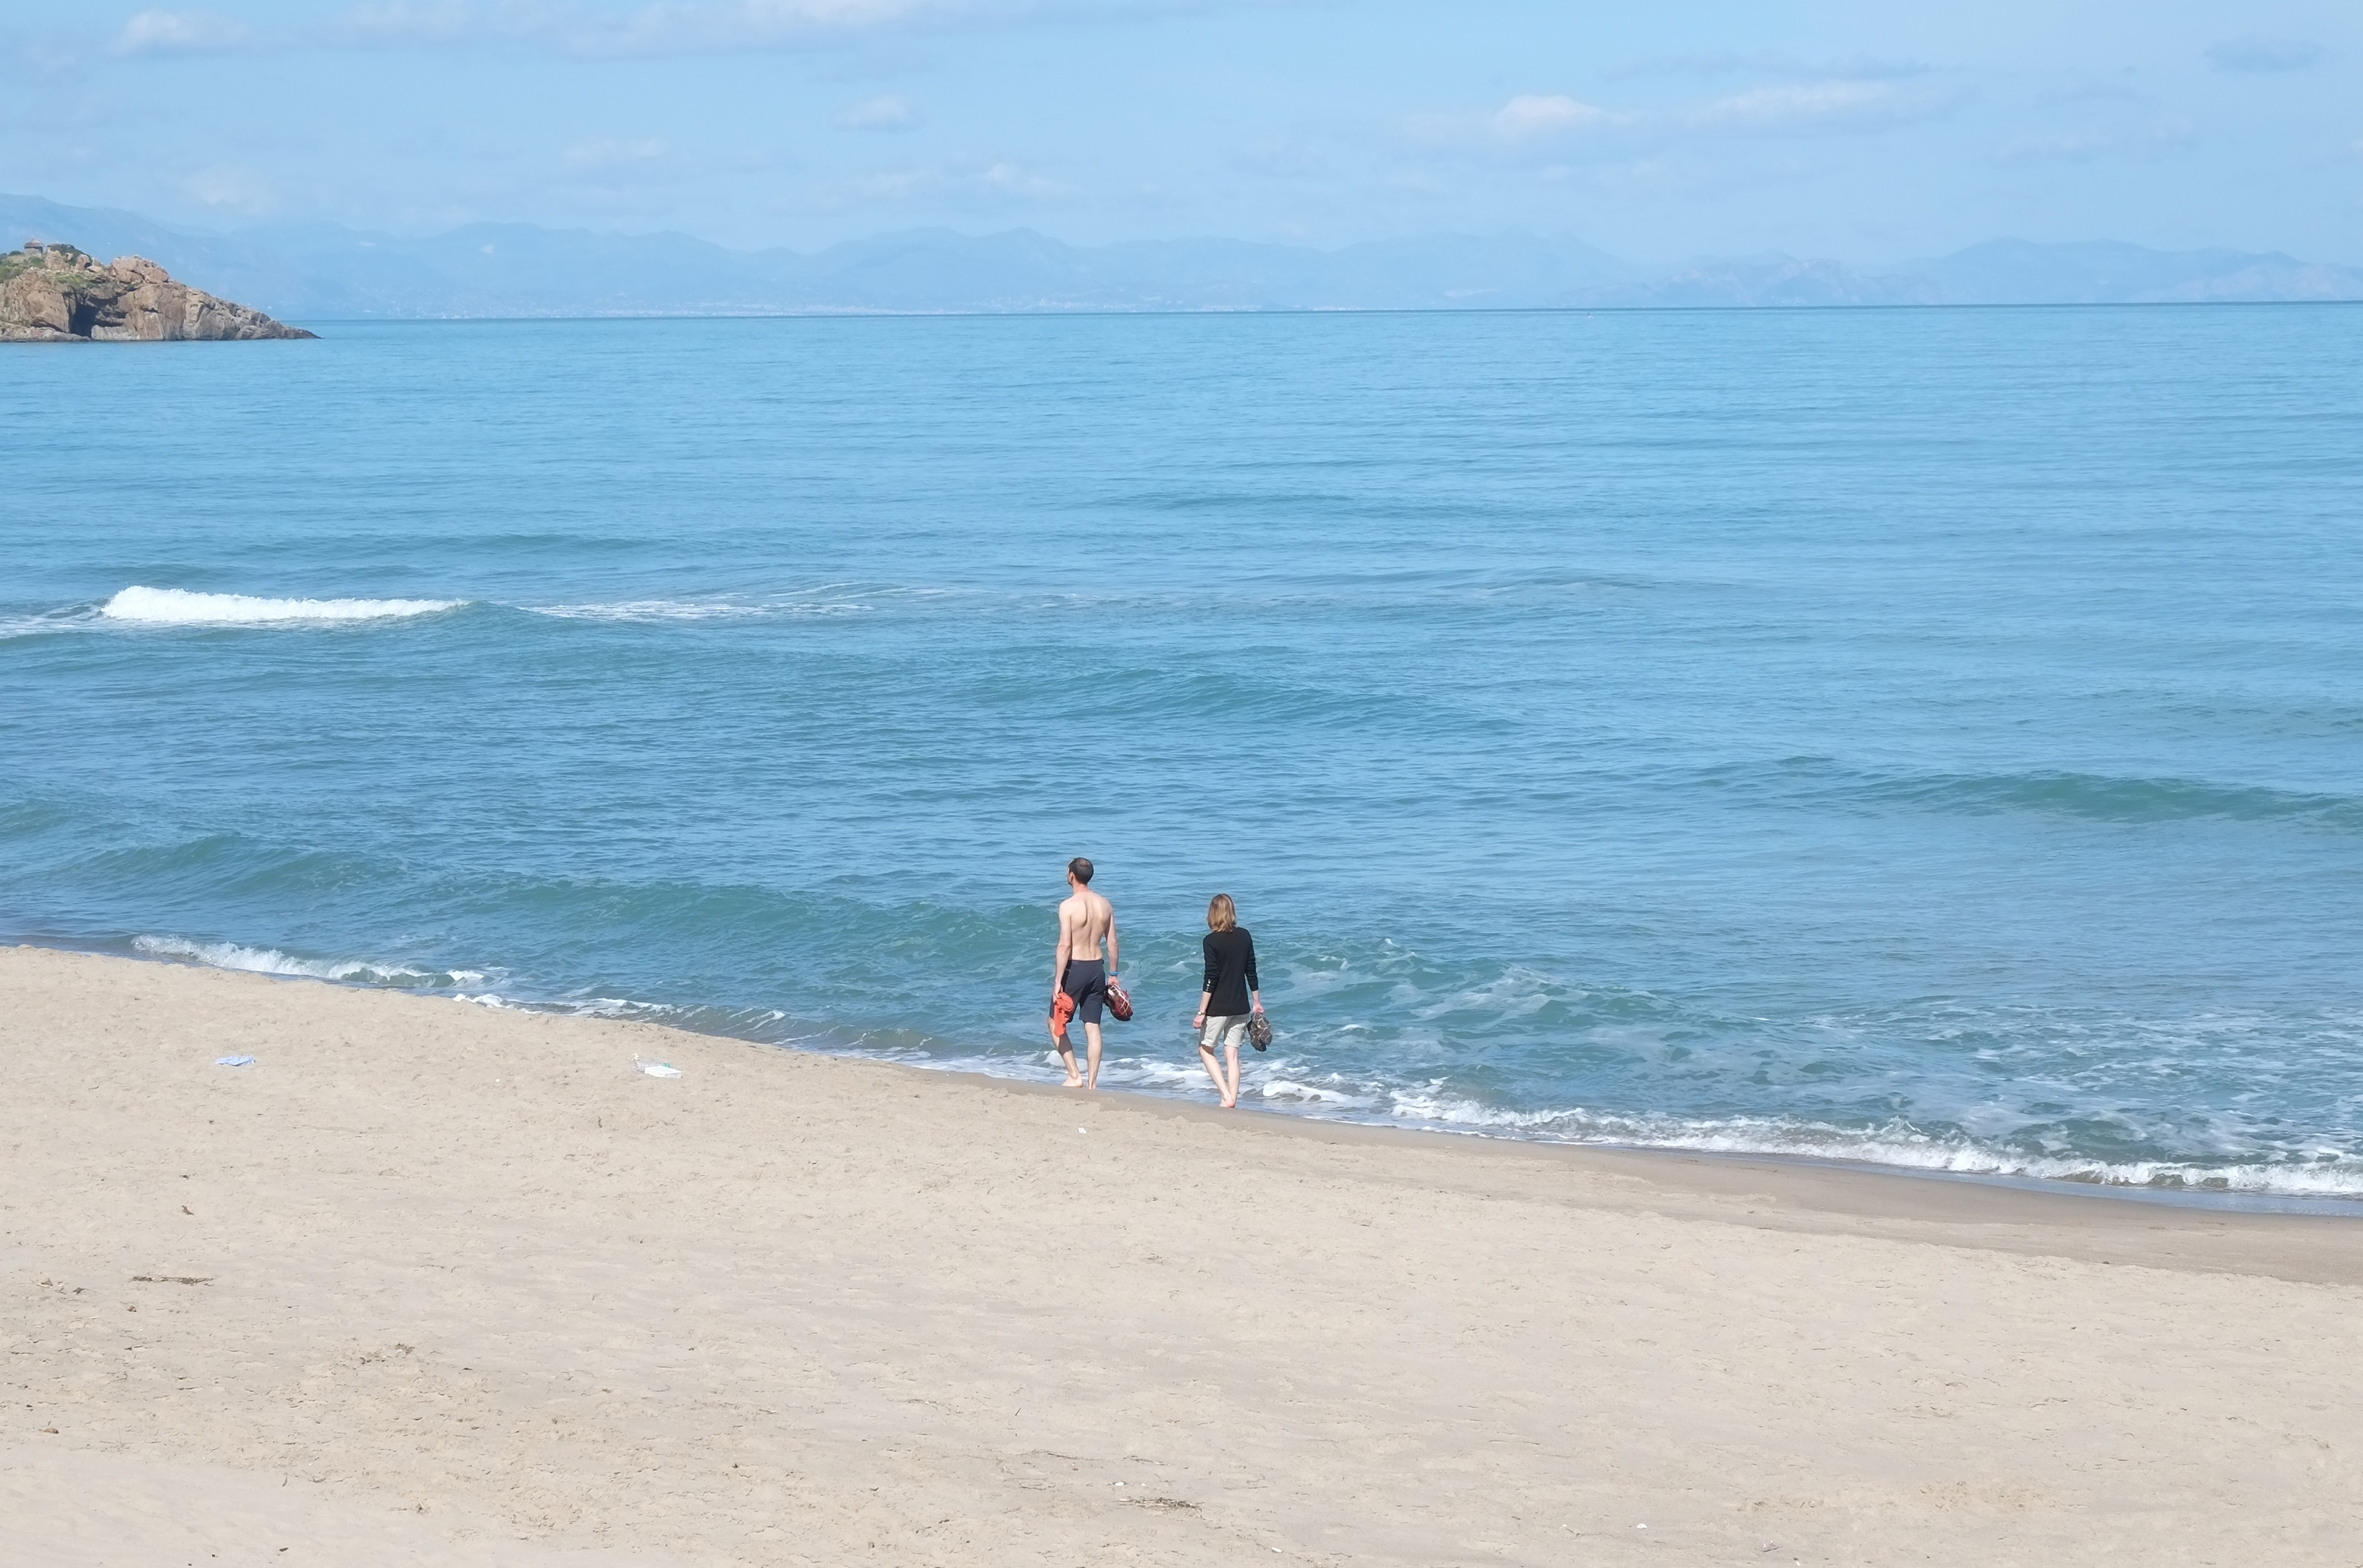
beach, sea, coast, sand, ocean, shore, wave, vacation, bay, italy, body of water, fuji, cape, sicily, fujix, fujixe1, e1, cefalu, wind wave